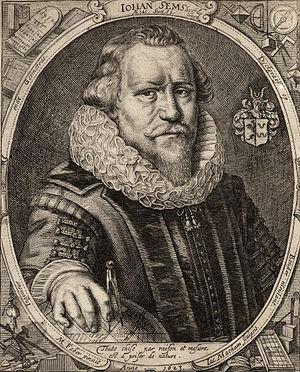
Jacob Matham, né à Haarlem, le 15 octobre 1571, et mort le 20 janvier 1631, est un graveur et dessinateur des Pays-Bas espagnols puis des Provinces-Unies, fils adoptif de Hendrick Goltzius.